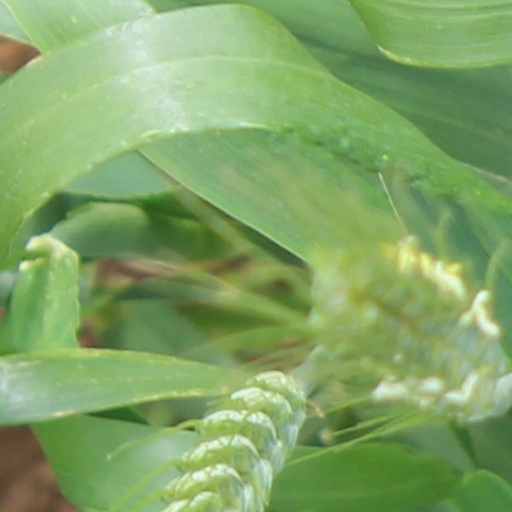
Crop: wheat